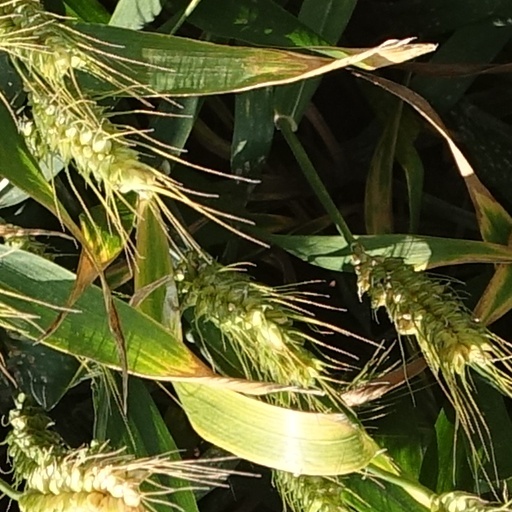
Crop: wheat